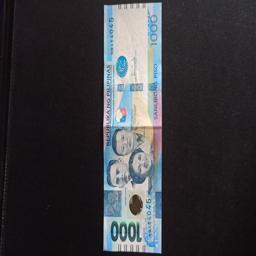
Label: 1000_Old_Front